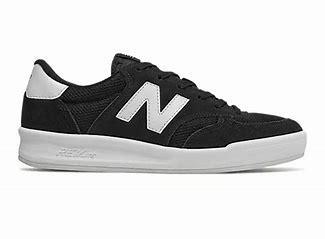
Brand: New
Model: Balance New Balance 300 Series